Play (composition)

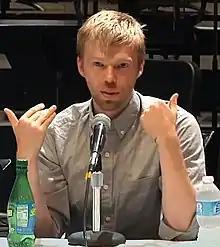
Norman speaks at the 2014 Cabrillo Festival of Contemporary Music

Play is a piece for orchestra in three movements by the American composer Andrew Norman. The work was commissioned by the Boston Modern Orchestra Project, for whom Norman was then composer-in-residence. It was first performed on May 17, 2013 by the orchestra under the conductor Gil Rose. The revised version was premiered by the Los Angeles Philharmonic conducted by Gustavo Dudamel on October 28, 2016.